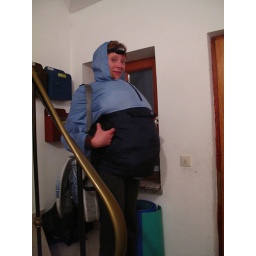
One way to get sleeping bags from a dry house to a tent in the pouring rain.